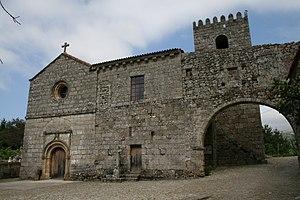
Cet article recense les monuments nationaux du district de Viseu, au Portugal.